Food waste in the United Kingdom

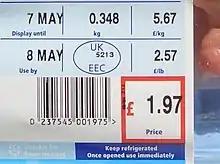
Date labels on foods will change, as part of the 'War on waste' announced in 2009, with the intent of reducing food waste.

Sectors of the food industry (manufacturing and retail) have pledged to reduce the amount of food they directly waste, and additionally what they cause households to waste indirectly. This is planned to happen through a combination of: effective labeling, pack size range, storage advice and packaging that extends the duration of food freshness. An initiative launched in May 2009 was seen as an expansion to ongoing attempts to reduce the wider food packaging. The aim was to cut UK household food waste by 155,000 tonnes (2.5% of total waste) before the end of 2010 by helping UK households prevent food going to waste.